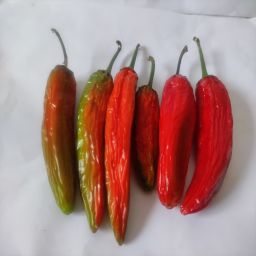
Crop: New Mexico Green Chile
Quality: Old